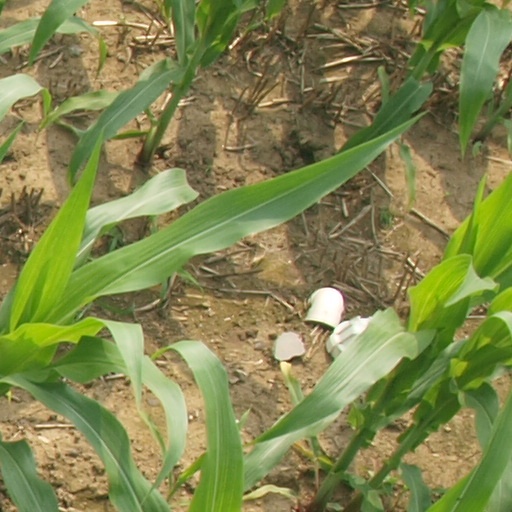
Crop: maize; corn